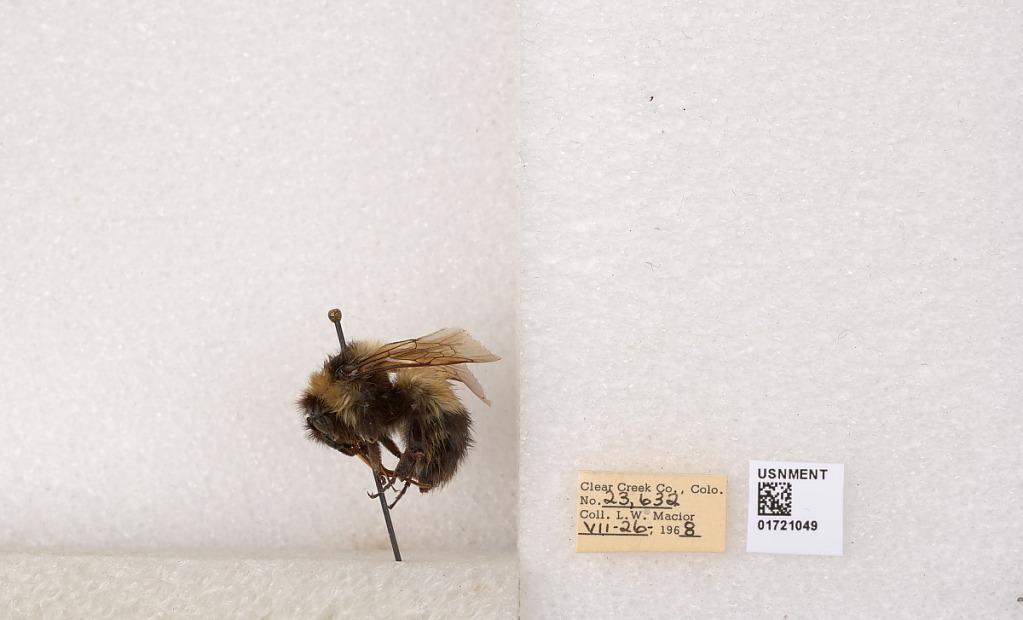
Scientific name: Bombus kirbyellus
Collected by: L. Macior
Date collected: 1968-7-26
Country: United States
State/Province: Colorado
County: Clear Creek
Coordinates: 39.6891, -105.644